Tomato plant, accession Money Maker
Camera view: horizontal (90 deg, fisheye); turntable rotation: 90 degrees
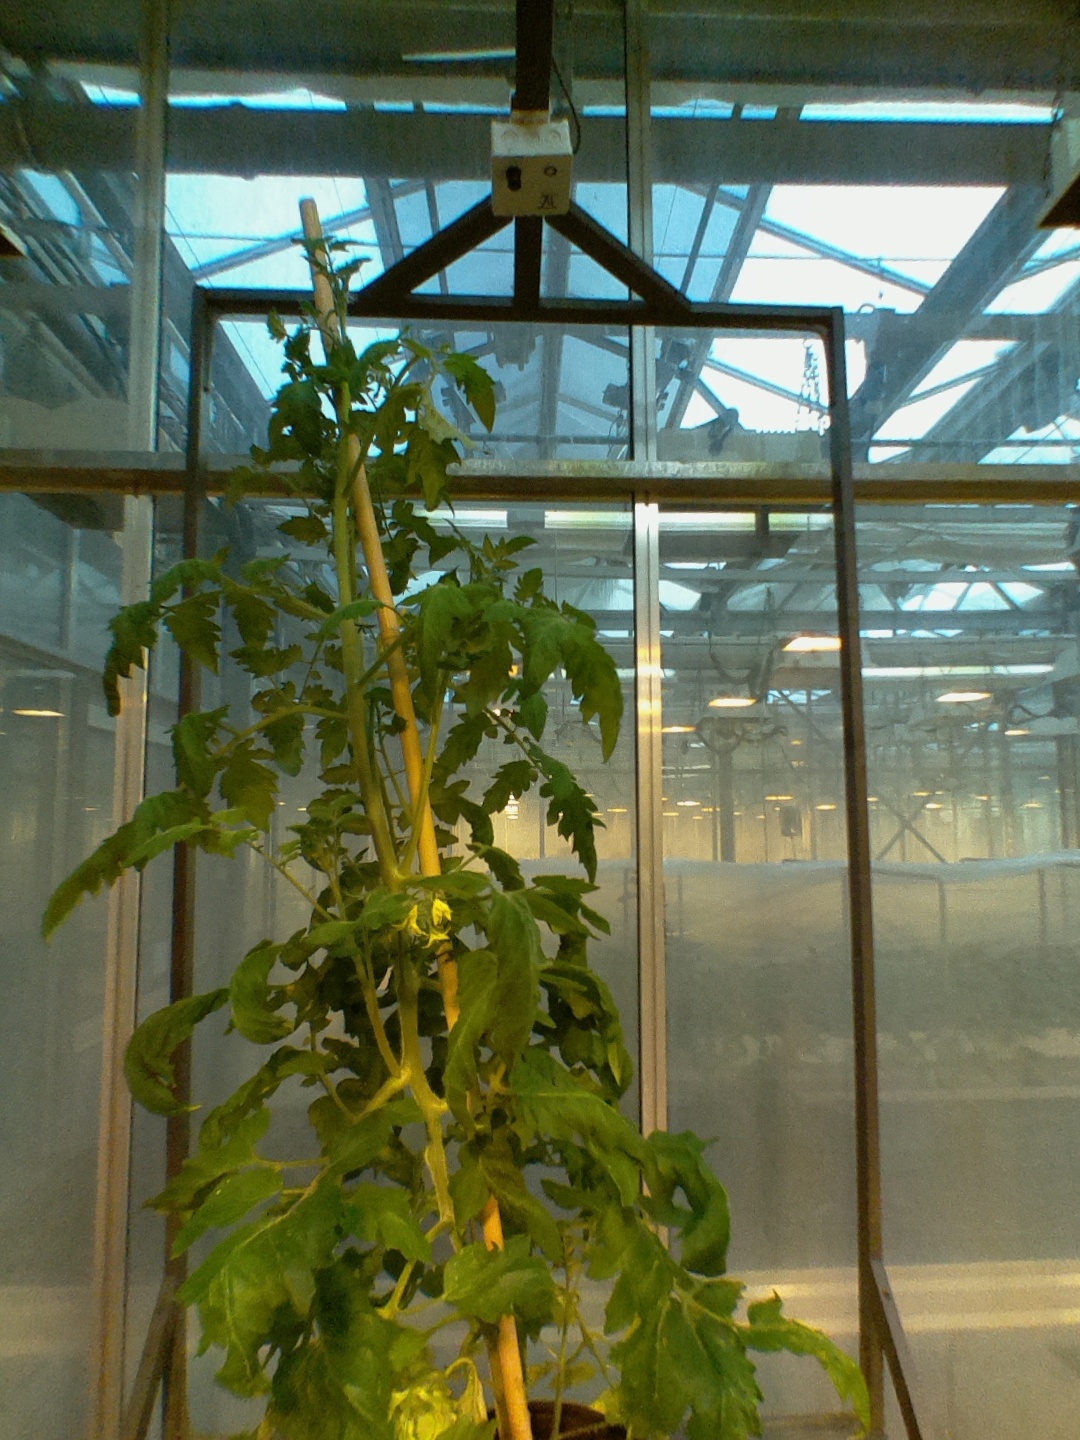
BBCH growth stage 70: Fruits at the main stem or branches visibles